Amazing Stories Annual

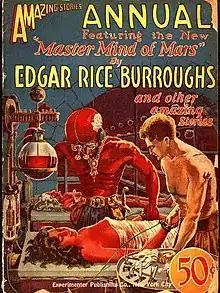
Cover of the only issue. The artwork is by Frank R. Paul.

Amazing Stories Annual was a pulp magazine which published a single issue in July 1927. It was edited by Hugo Gernsback, and featured the first publication of "The Master Mind of Mars", by Edgar Rice Burroughs, which had been rejected by several other magazines, perhaps because the plot included a satire on religious fundamentalism. The other stories in "Amazing Stories Annual" were reprints, including two stories by A. Merritt, and one by H.G. Wells. The magazine sold out, and its success led Gernsback to launch "Amazing Stories Quarterly" the following year.